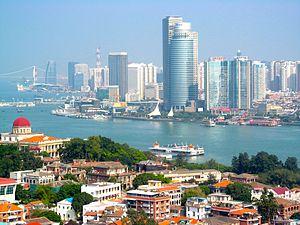
Xiamen est une ville de la province du Fujian, dans le sud-est de la Chine.